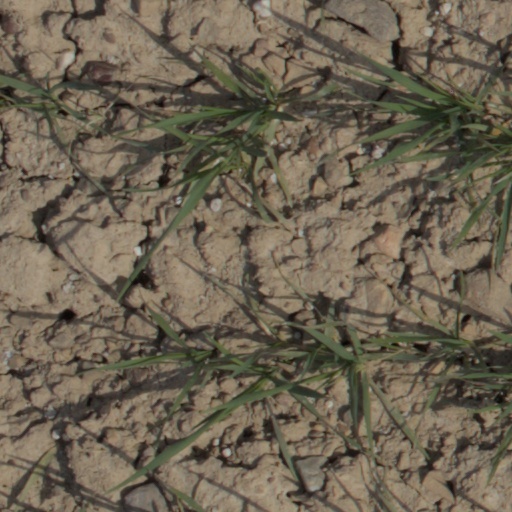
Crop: wheat